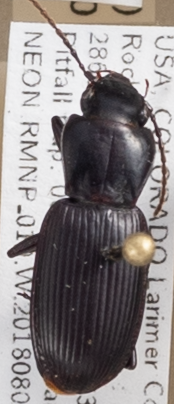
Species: Pterostichus protractus
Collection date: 2018-08-06
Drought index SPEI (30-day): -0.23
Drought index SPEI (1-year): -1.082
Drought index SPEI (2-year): -0.46